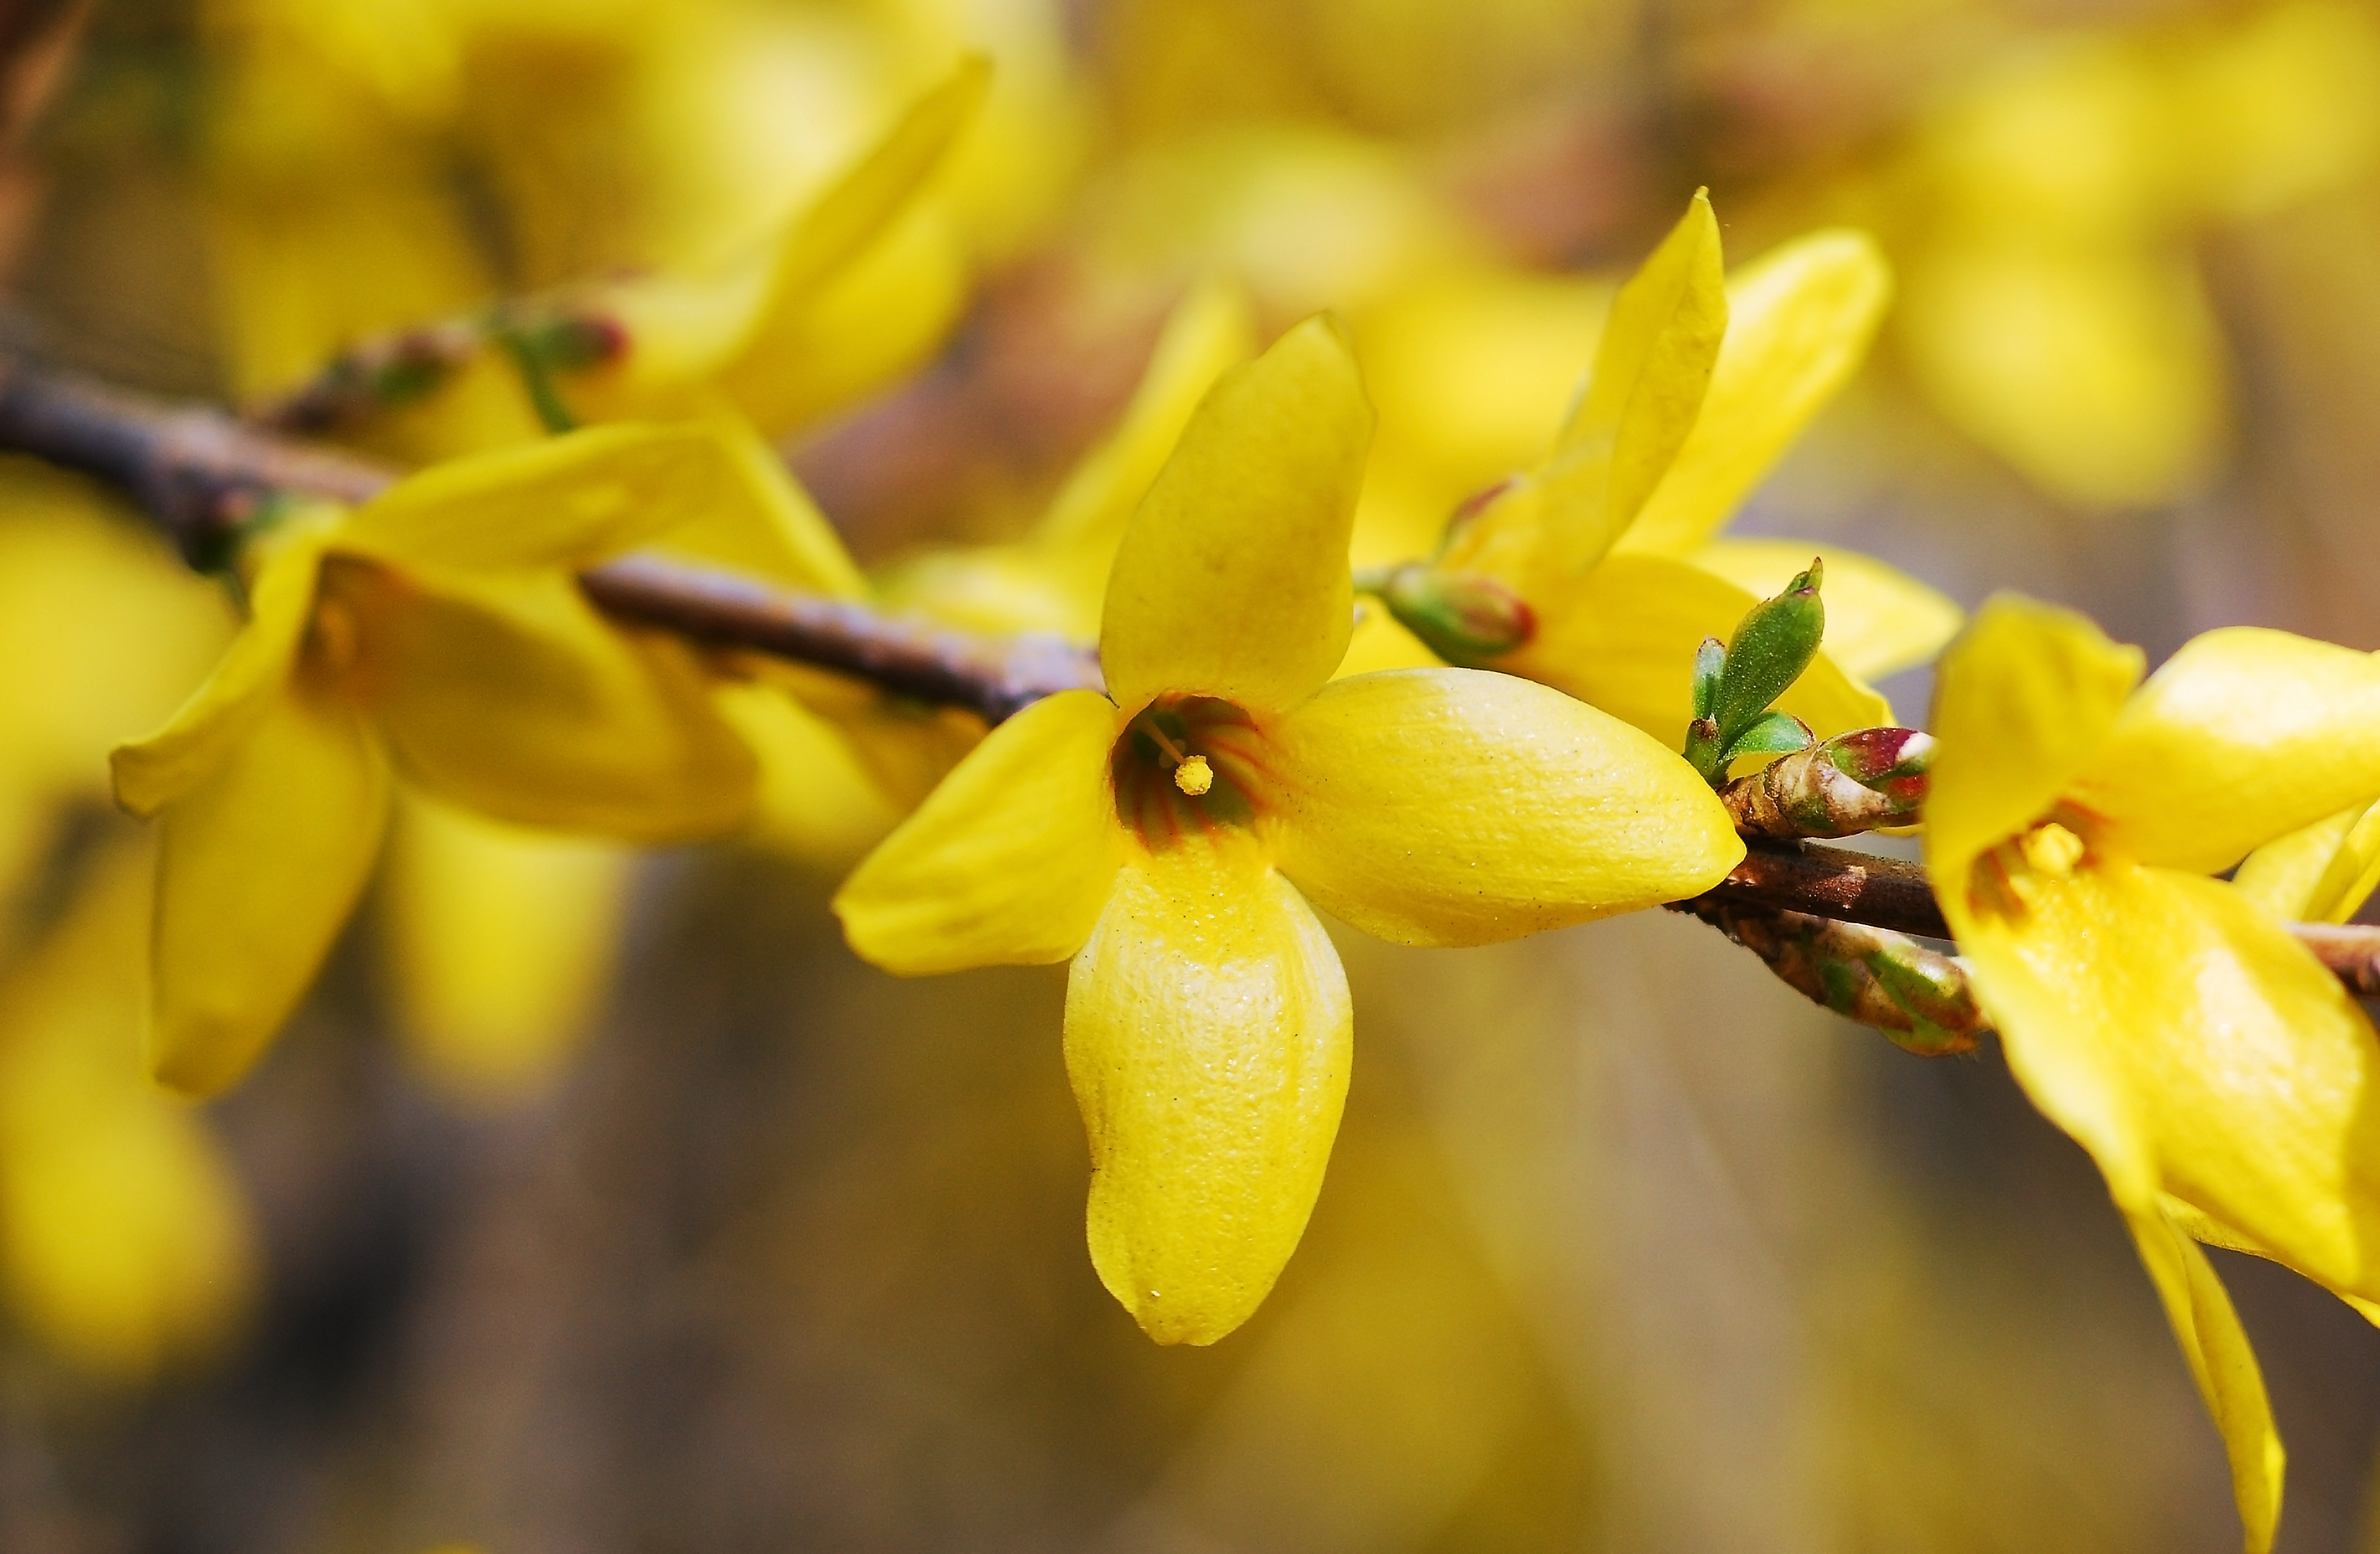
natural, flower, yellow, plant, forsythia, flowering plant, spring, petal, wildflower